Clay Holmes

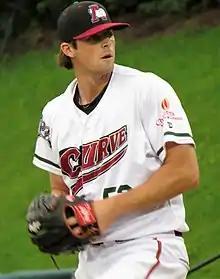
Holmes with the Altoona Curve in 2016

Holmes made his professional debut in 2012 with the State College Spikes and spent the whole season there, going 5–3 with a 2.28 ERA in 13 starts. He spent 2013 with the West Virginia Power where he was 5–6 with a 4.08 ERA in 26 games (25 starts). He underwent Tommy John surgery in 2014 and missed the season. He returned in 2015 and made three rehab starts with the Gulf Coast League Pirates before being assigned to the Bradenton Marauders. In six starts for Bradenton, he struck out 16 batters in 23 innings and compiled a 2.74 ERA. Holmes spent 2016 with the Altoona Curve where he compiled a 10–9 record with a 4.22 ERA in 26 starts.